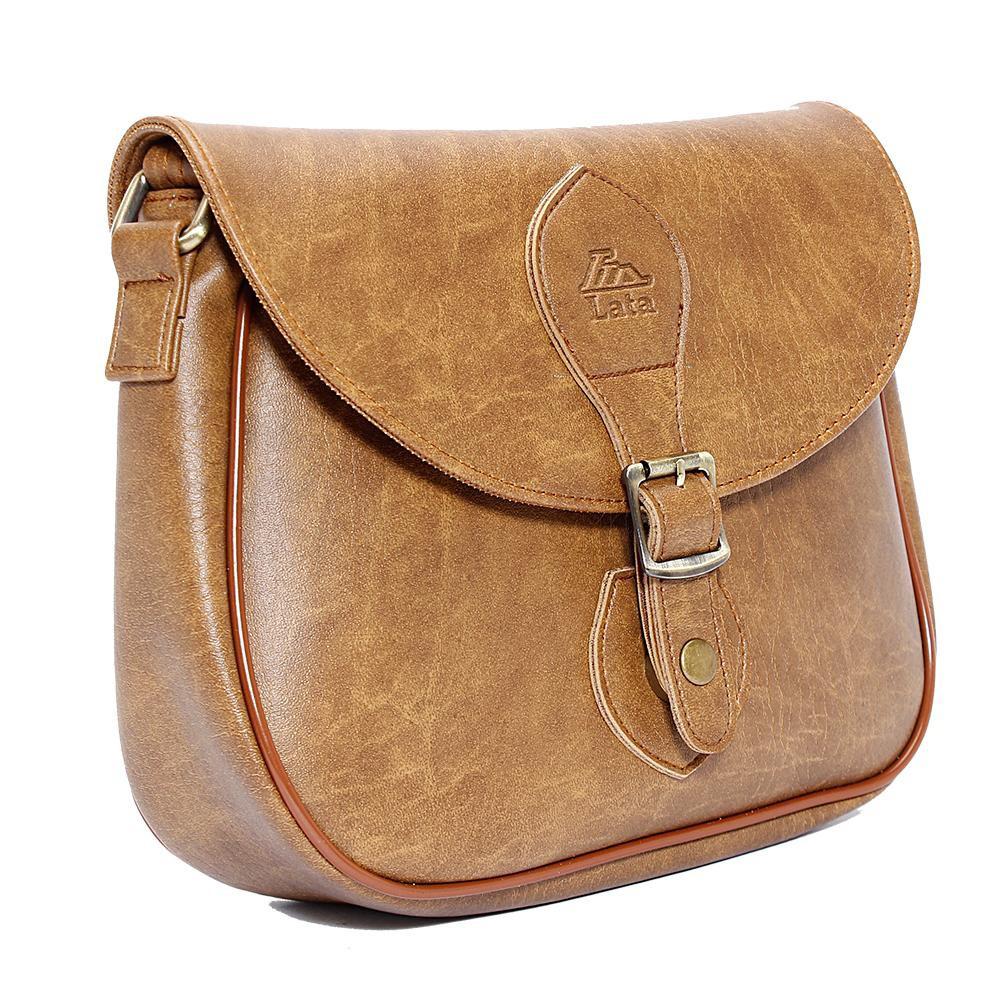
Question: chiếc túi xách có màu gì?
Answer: có màu nâu